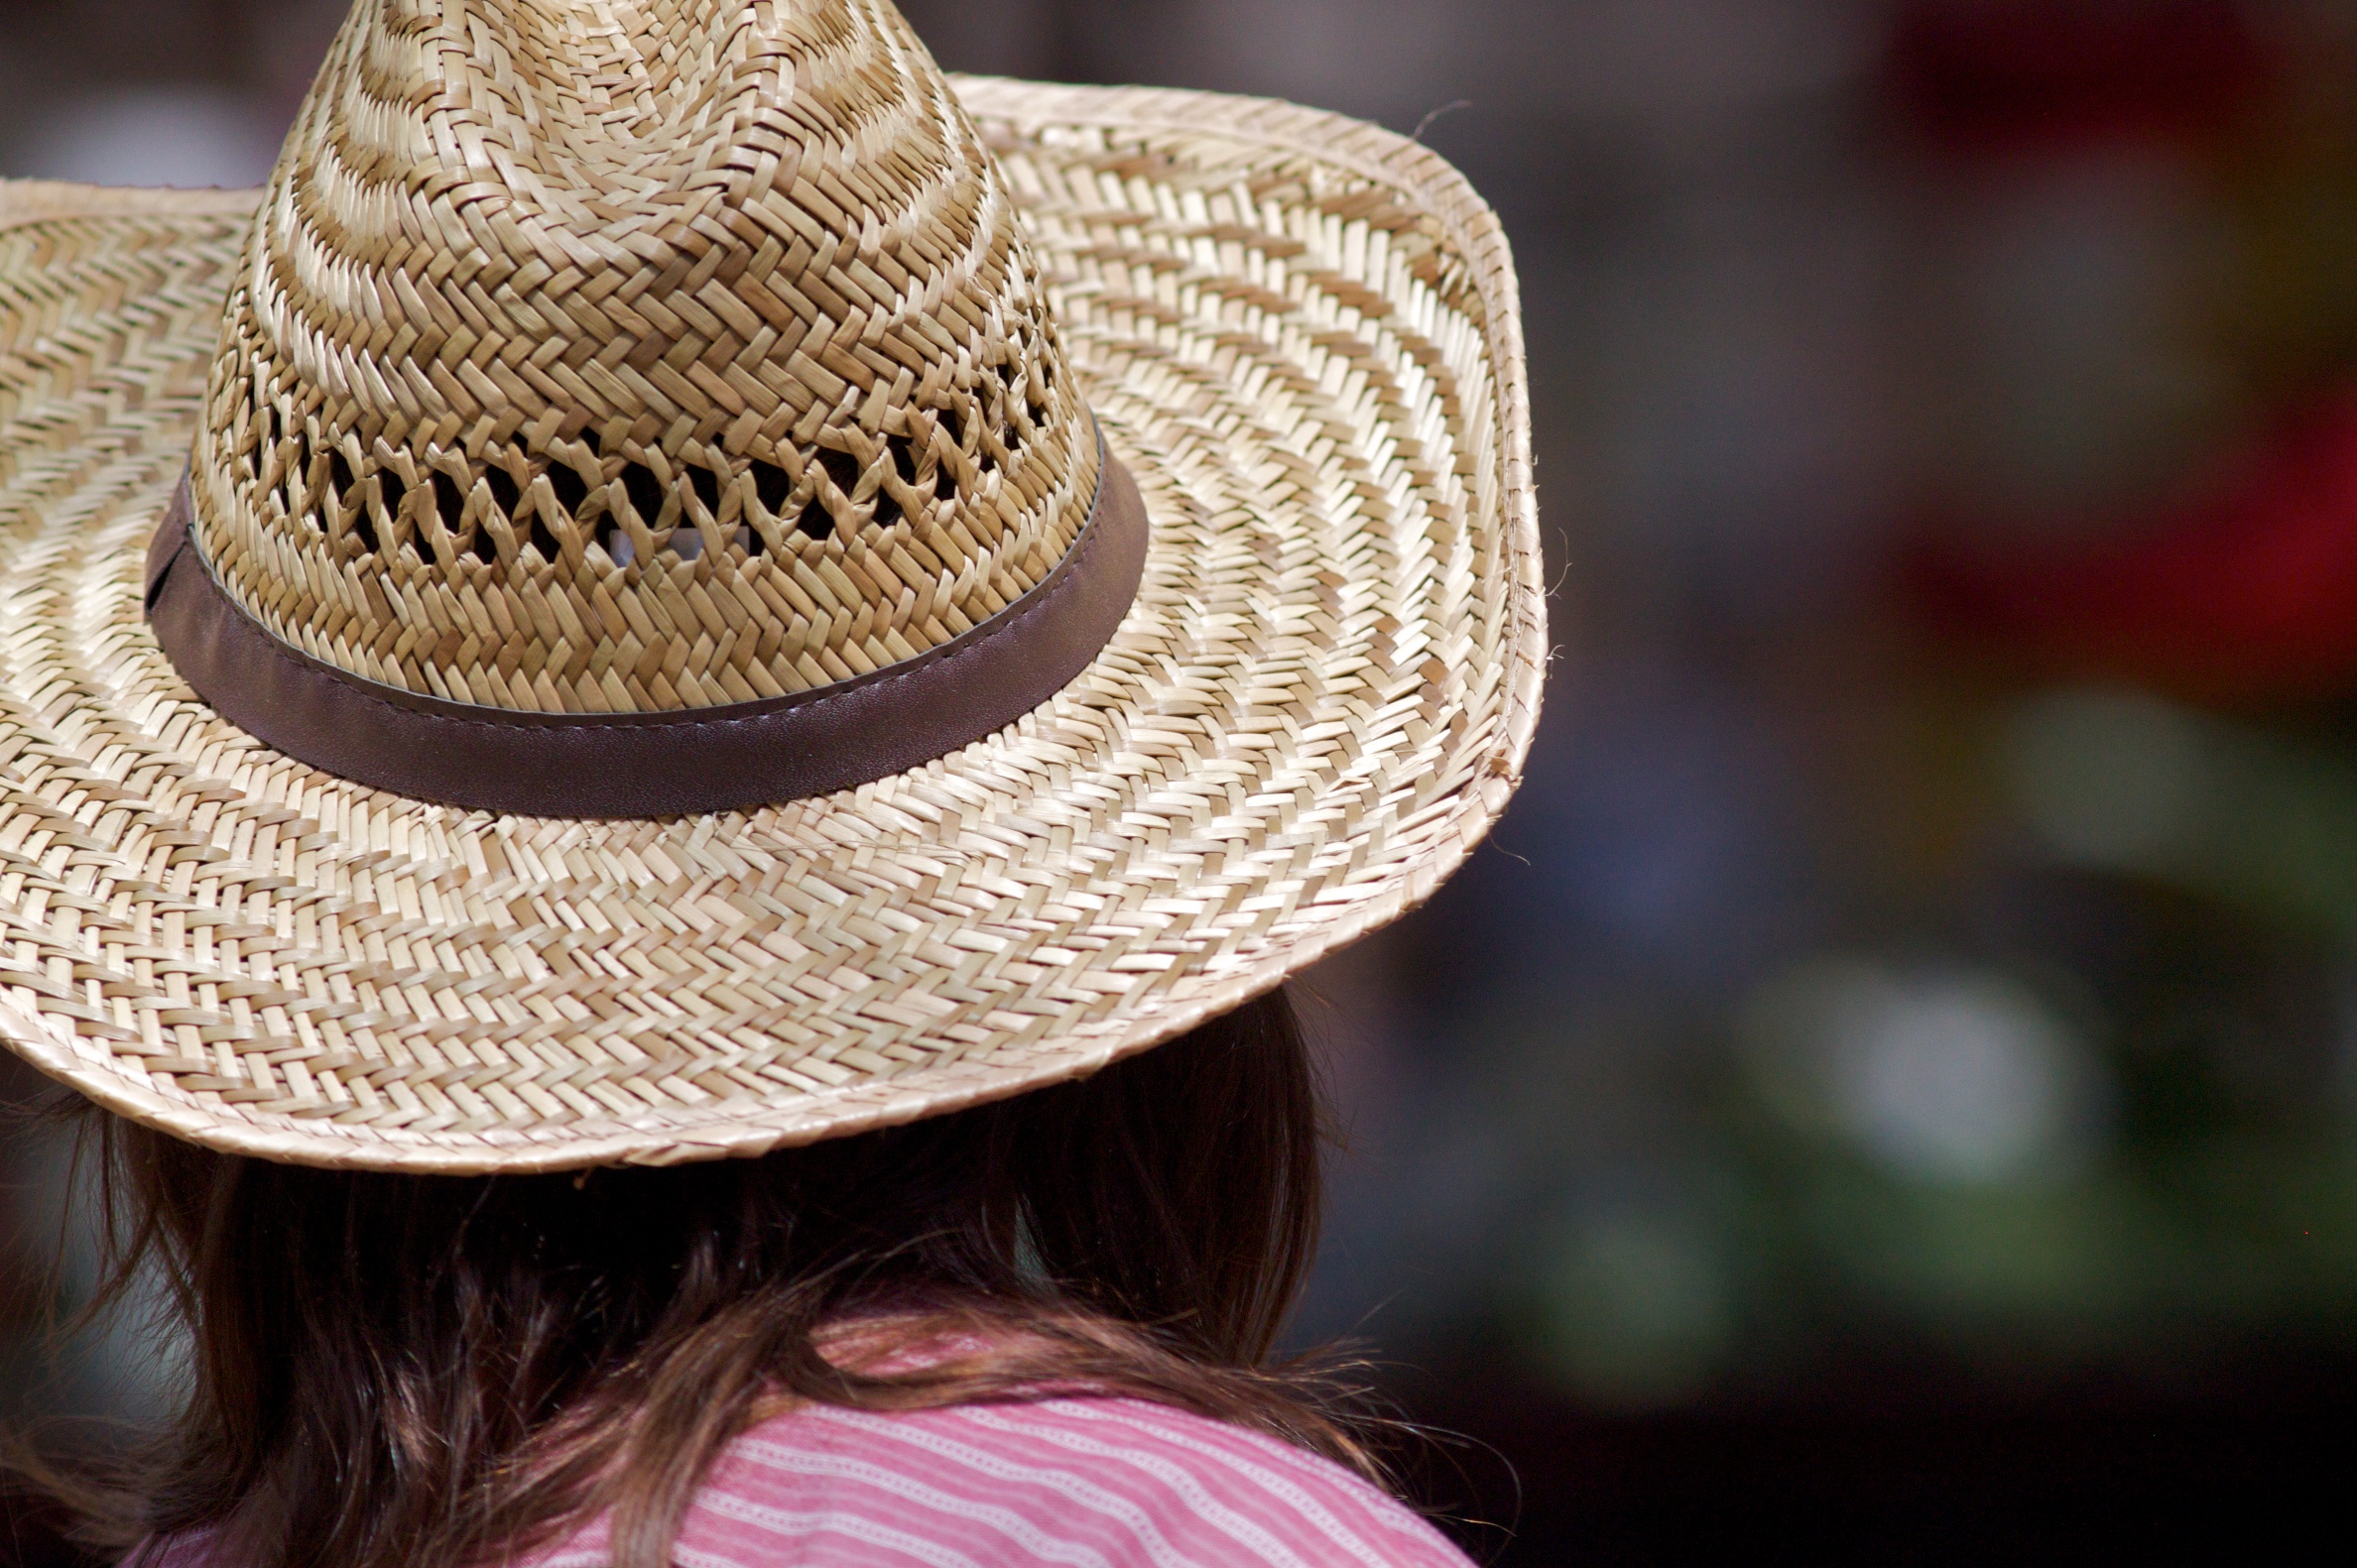
hat, clothing, headgear, disney, sun hat, cap, sombrero, nmc2010, photosafari, fedora, cowboy hat, fashion accessory